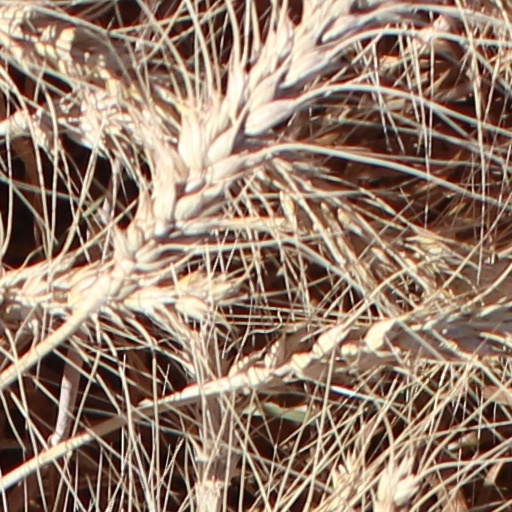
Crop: wheat